Middlewood railway station

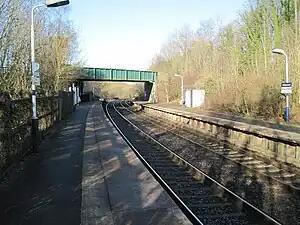
The station in 2013

Middlewood railway station serves the villages of High Lane in the Metropolitan Borough of Stockport, Greater Manchester, and Middlewood, near Poynton in the Cheshire East district of England. It is a stop on the Buxton Line between , and . The station is managed and served by Northern Trains; it is the last station on the line within the Transport for Greater Manchester ticketing area.